Manoel Theatre

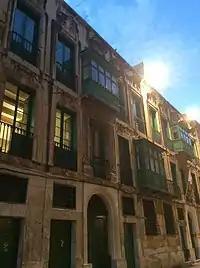
The two houses rebuilt for the Priory of Navarra, now serving as the Ministry for Home Affairs

In 1731, António Manoel de Vilhena commissioned and personally funded the construction of the building to serve as a public theatre ""for the honest recreation of the people."" The Grand Master bought two houses from the Priory of Navarre, with a frontage on what is now Old Theatre Street for the sum of 2,186 "scudi". It has a plain façade, in keeping with Valletta's Mannerist style, and has three floors with a mezzanine-level above the ground floor. The façade incorporates a doorway surmounted by a stone balustraded open balcony, itself supported by three heavy scroll corbels. The interior is decorated in Rococo style. The theatre was possibly designed by Romano Carapecchia, and was built by Francesco Zerafa and Antonio Azzopardi.